Anthracite coal strike of 1902

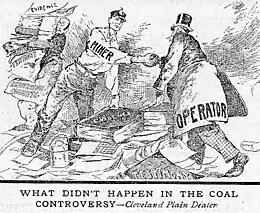
The two sides were supposed to listen to expert testimony and come to a friendly agreement. Cartoon from the "Cleveland Plain Dealer"

The anthracite strike ended, after 163 days, on October 23, 1902. The commissioners began work the next day, then spent a week touring the coal regions. Wright used the staff of the Department of Labor to collect data about the cost of living in the coalfields.